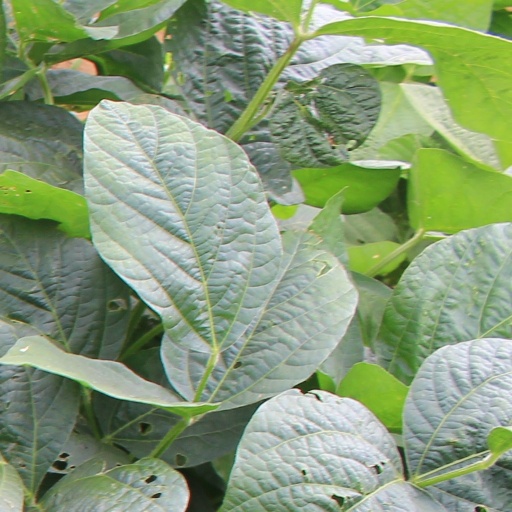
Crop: soybean